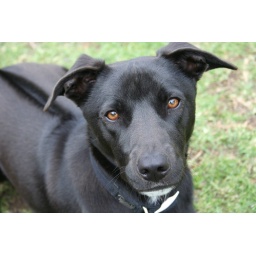
My dog spike, hes just over 1 and is kelpie cross ridgeback